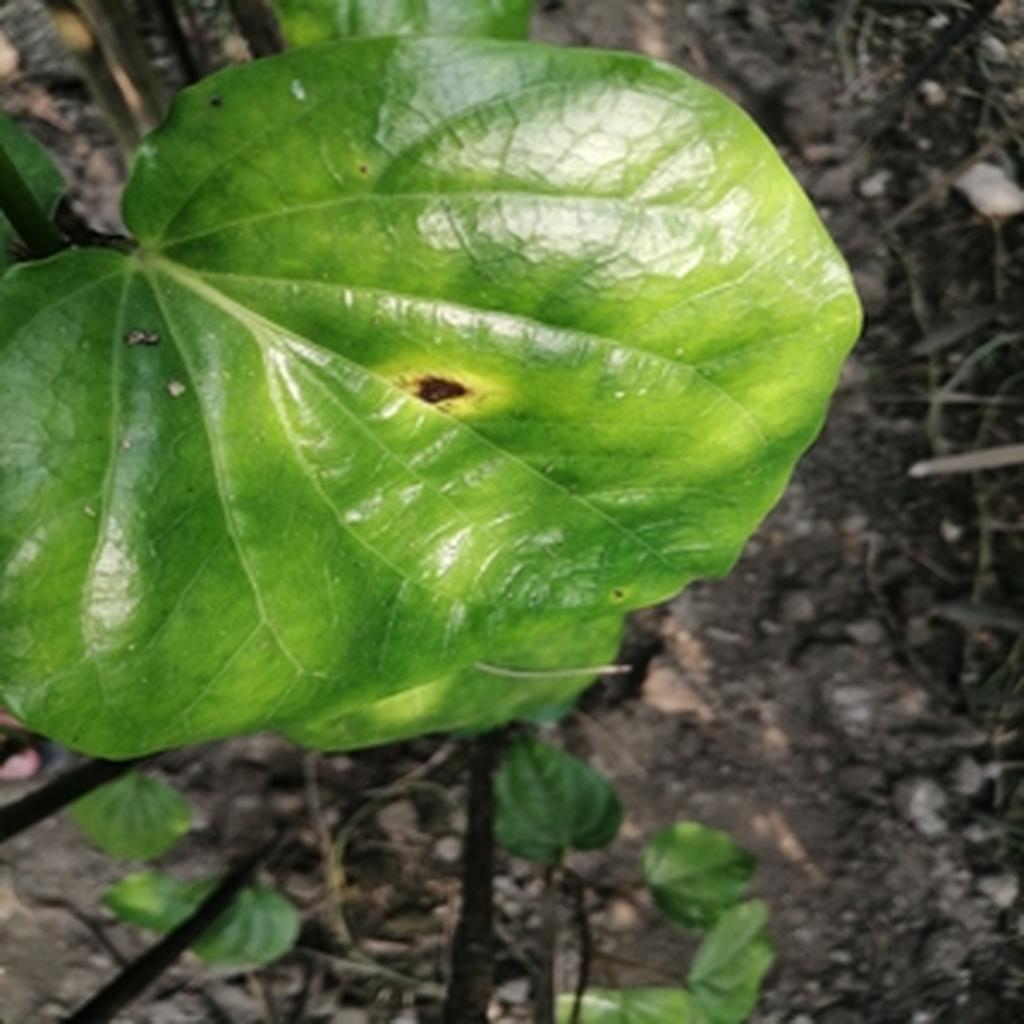
Label: Leaf_Rot